Asiento de Negros

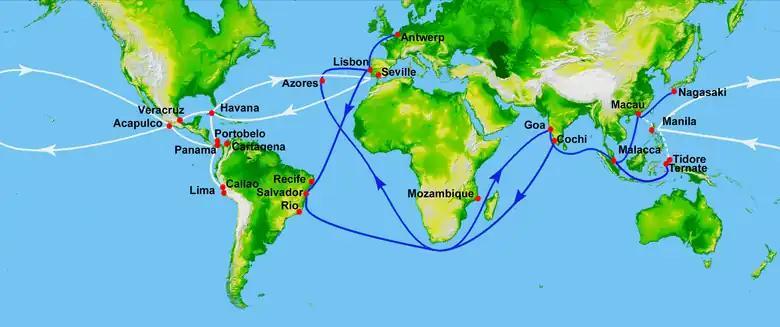
Main Spanish trade routes (white), showing the location of Seville, Havana, Portobelo, Cartagena and Veracruz.

In 1647, the Dutch reached a provisional peace agreement with Spain, recognizing the status quo in the East and West Indies, as well as the patents of the Dutch East India and the West India Company. In the 1650s after Portugal achieved its independence from Spain, Spain denied the asiento to the Portuguese, whom it considered rebels. Spain sought to enter the slave trade directly, sending ships to Angola to purchase slaves. It also toyed with the idea of a military alliance with Kongo, the powerful African kingdom north of Angola. But these ideas were abandoned and the Spanish returned to Portuguese and then Dutch interests to supply slaves. (Captain Holmes's expedition captured or destroyed all the Dutch settlements on Ghana's coast.) The Spanish awarded large contracts for the asiento to the Genovese banker Grillo in the 1660s and the Dutch West India Company in 1675 rather than Portuguese merchants in the 1670s and 1680s. However, this same period saw a resurgence of piracy. In 1700, with the death of the last Habsburg monarch, Charles II of Spain, his will named the House of Bourbon in the form of Philip V of Spain as the successor to the Spanish throne. The Bourbon family were also Kings of France and so the asiento was granted in 1702 to the , for the importation of 48,000 African slaves over a decade. The Africans were transported to the French Caribbean colonies of Martinique and Saint Domingue.